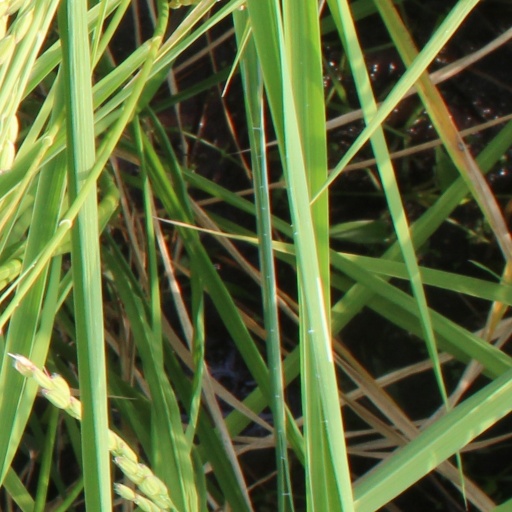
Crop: rice